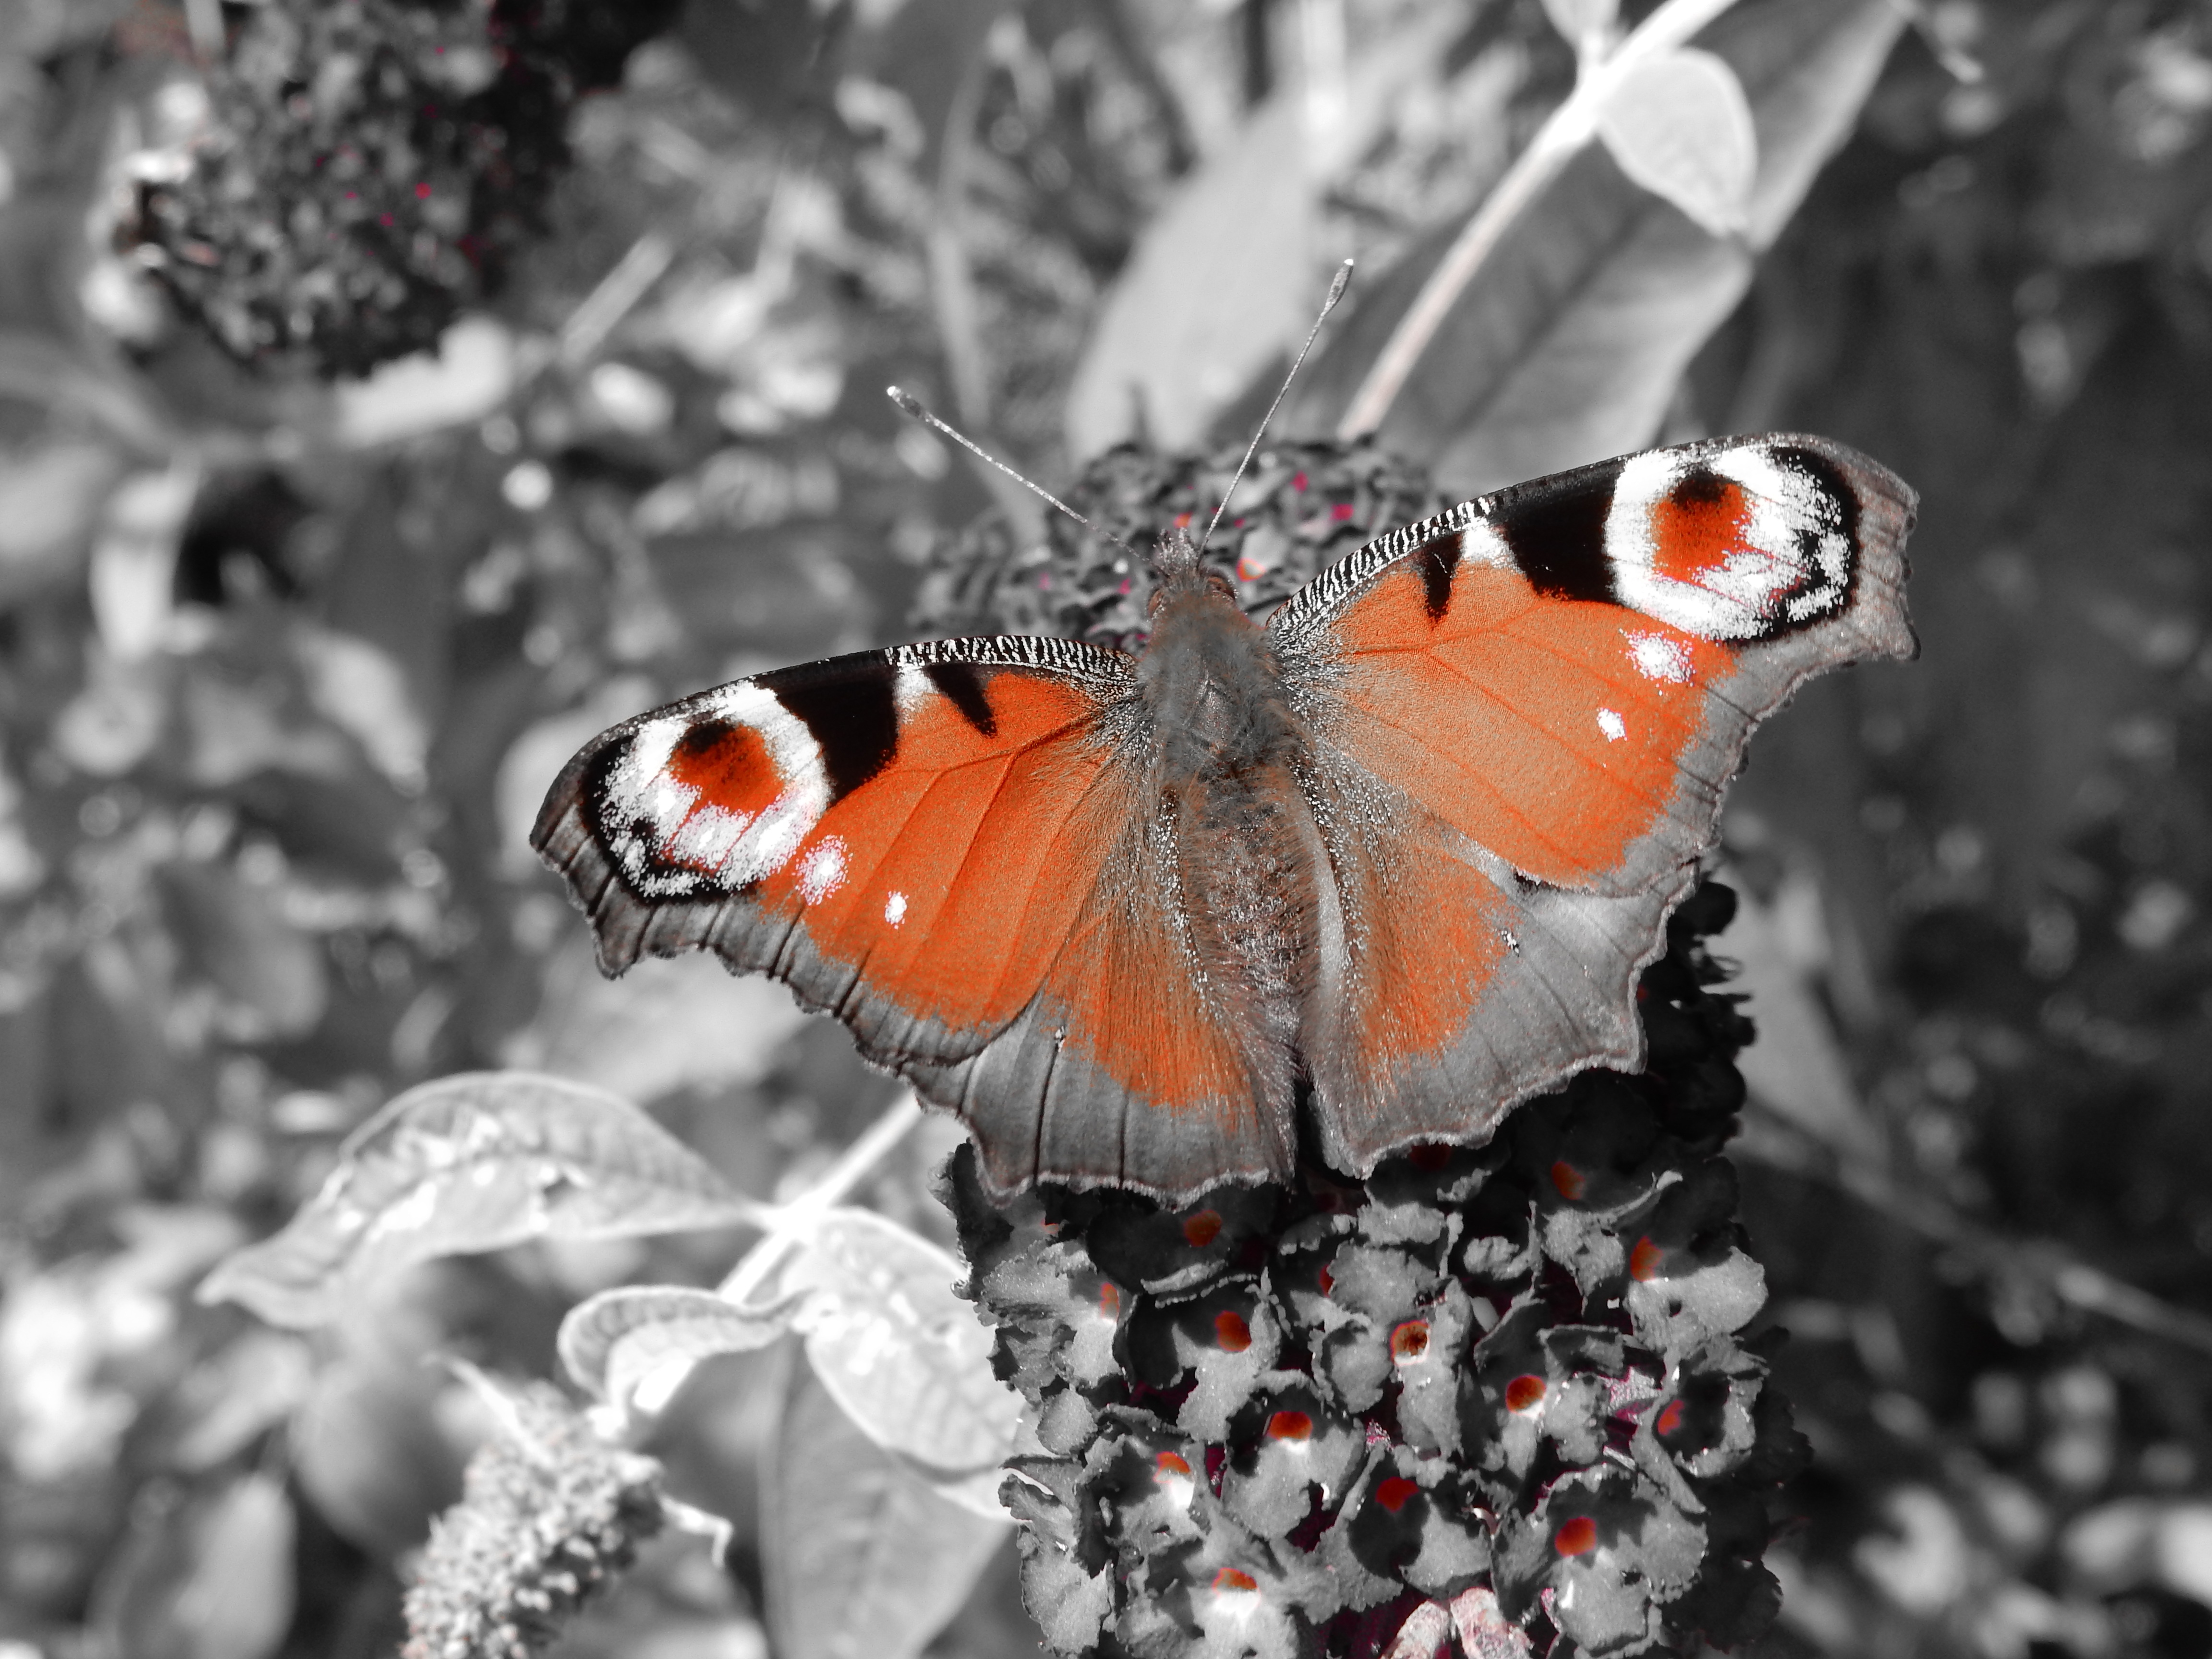
nature, black and white, plant, photography, flower, animal, red, insect, butterfly, garden, fauna, invertebrate, close up, macro photography, pollinator, color picker, moths and butterflies, butterfly tree